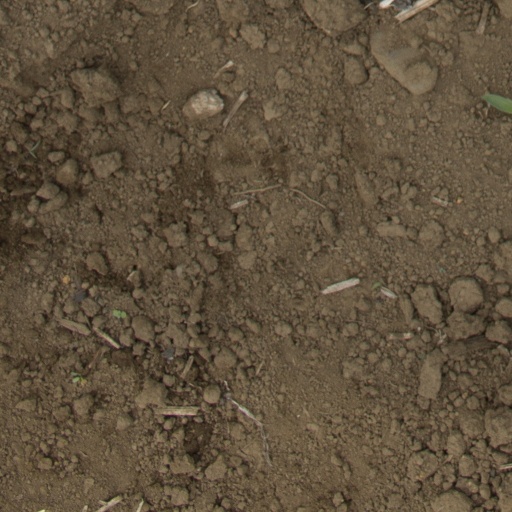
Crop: Jerusalem artichoke